Sayaka Sasaki (politician)

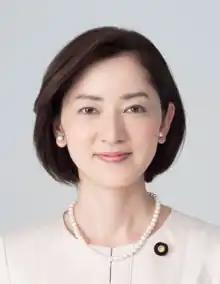
Official portrait, 2019

Sayaka Sasaki is a Japanese politician who is a member of the House of Councillors of Japan.